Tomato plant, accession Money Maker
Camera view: tilt-top (135 deg); turntable rotation: 90 degrees
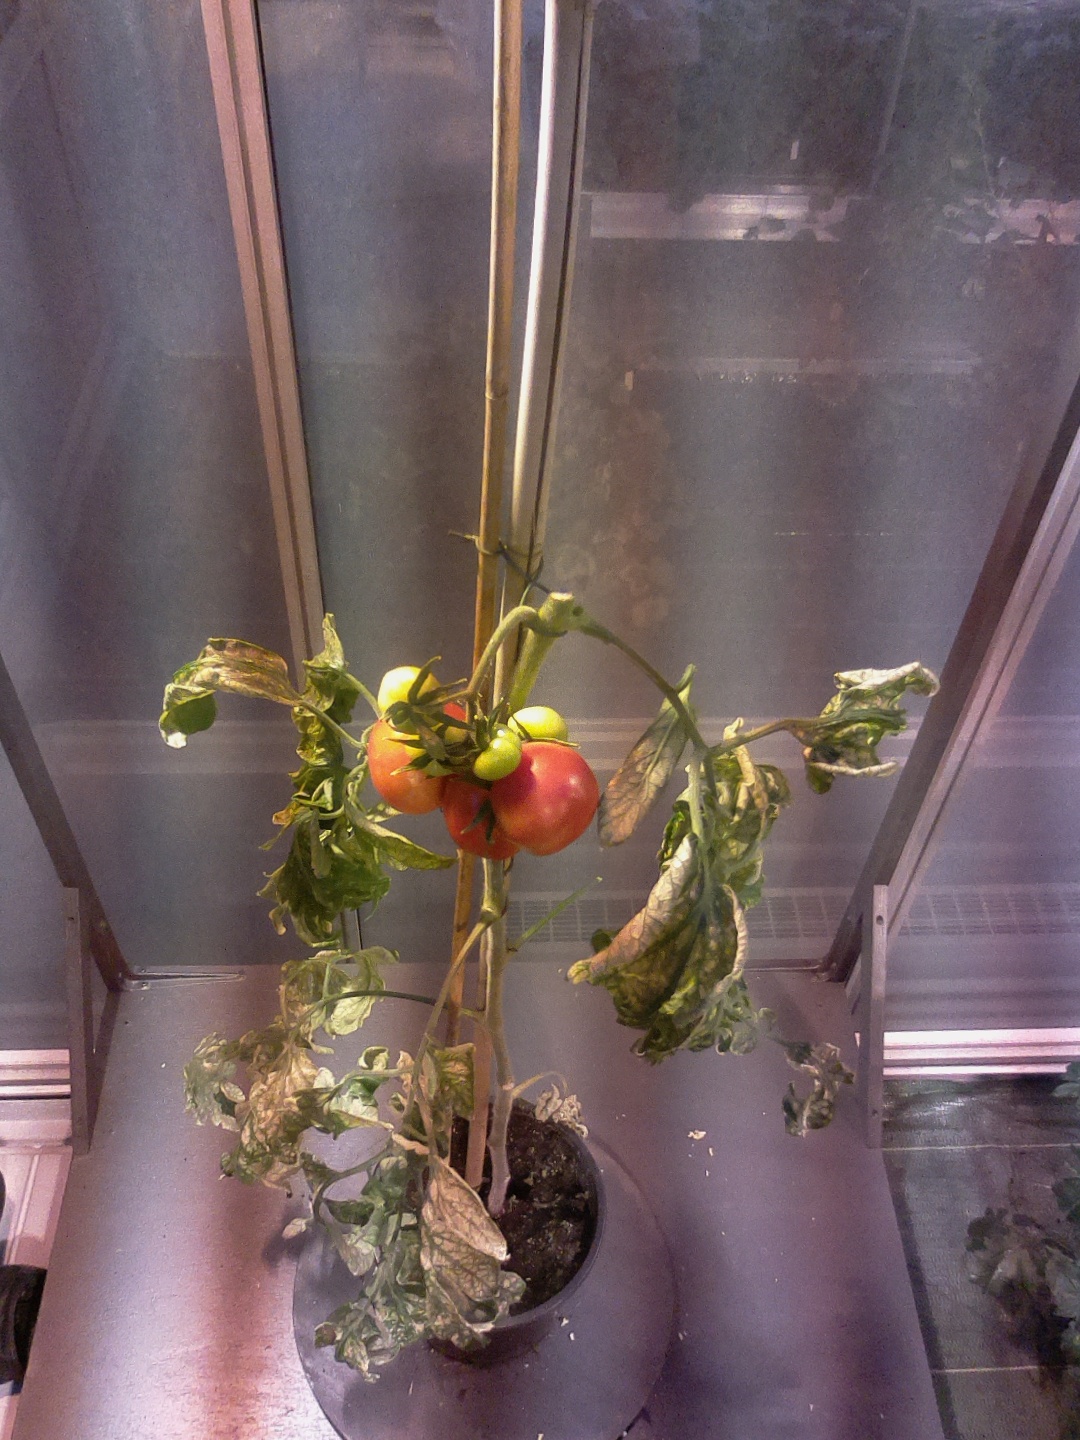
BBCH growth stage 85: 50%-60% of fruits show typical fully ripe color